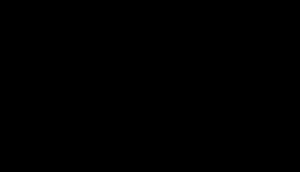
Kiba-dachi - en japonais, kiba-dachi - est une position de garde commune à différents arts martiaux japonais, notamment le karaté. C'est la position dite du « cavalier de fer ».